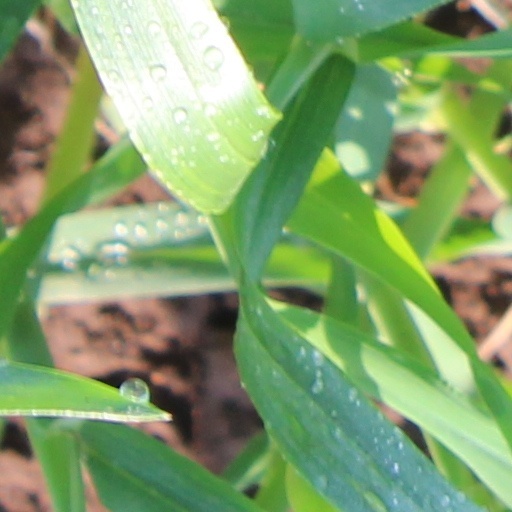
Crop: wheat